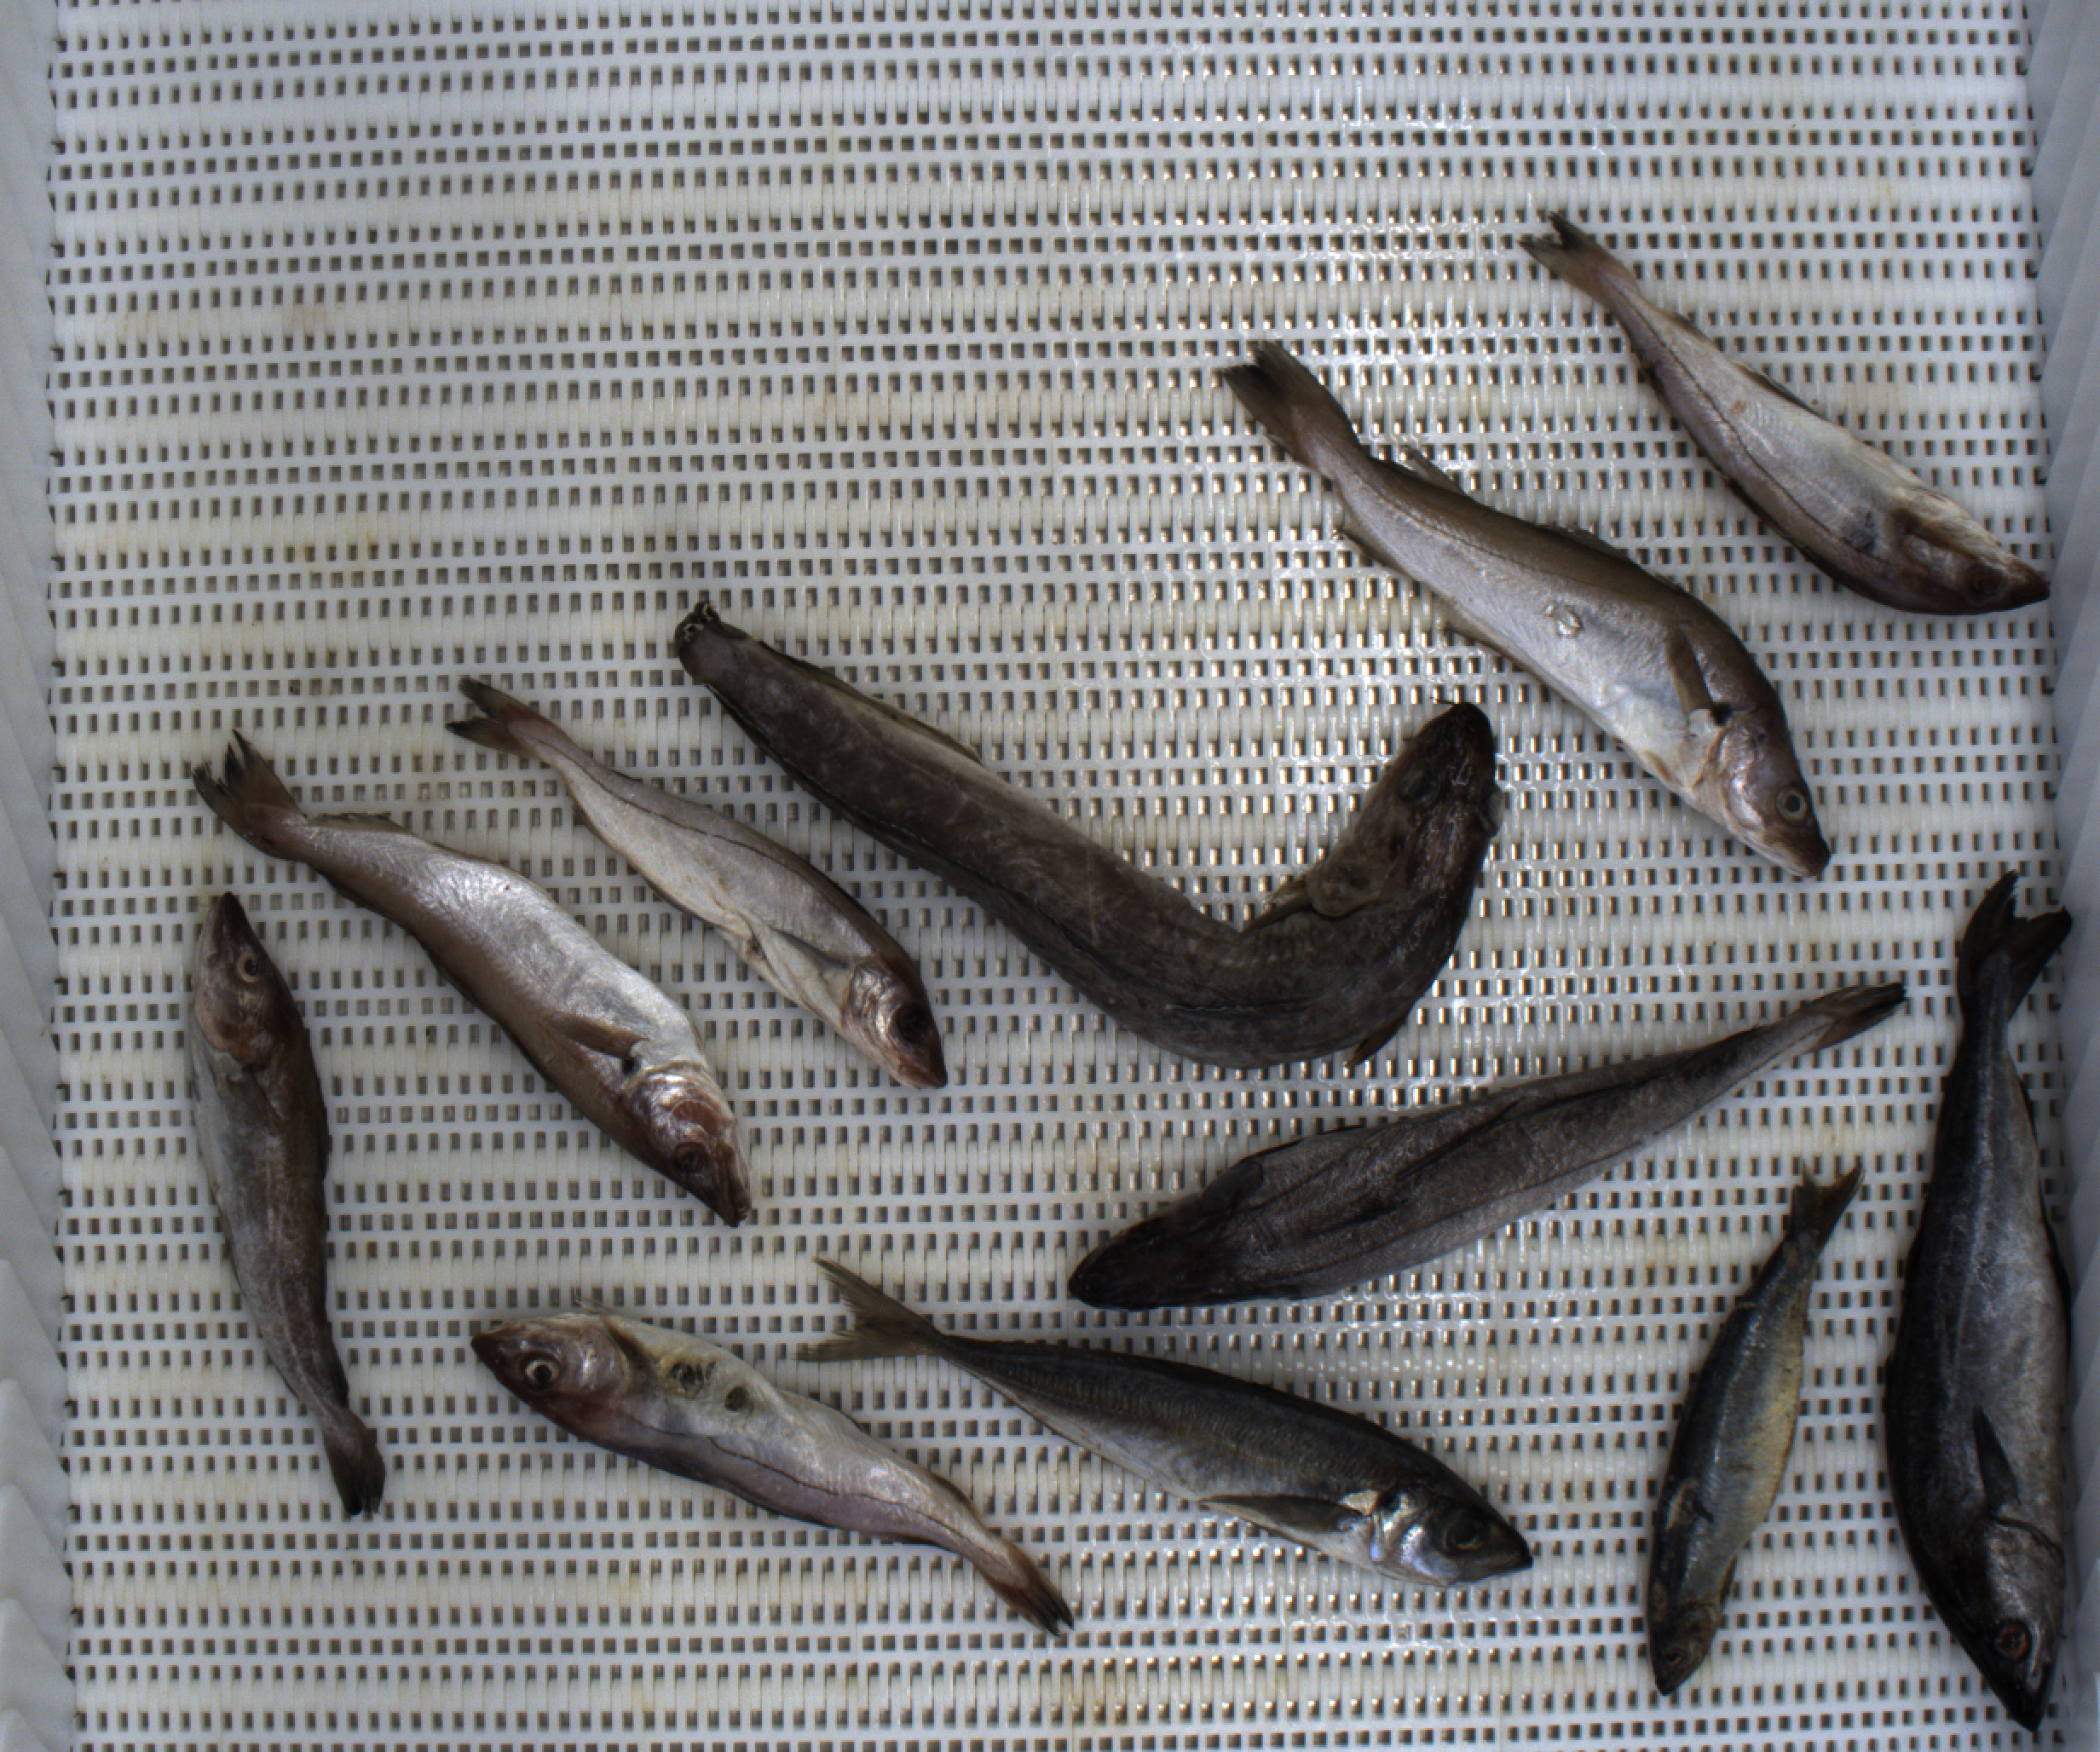
Total fish: 11
Cod: 1
Haddock: 3
Whiting: 2
Hake: 1
Horse mackerel: 1
Saithe: 1
Other: 2